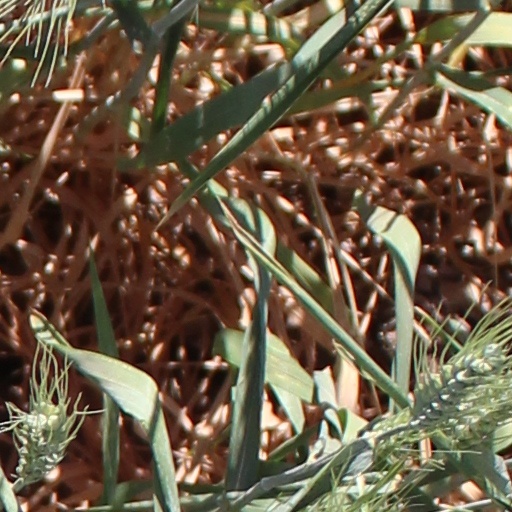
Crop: wheat